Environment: lab
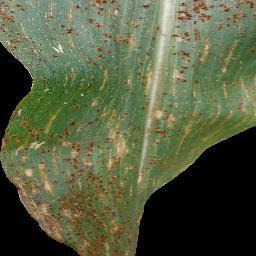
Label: common_rust